Crescent Foods

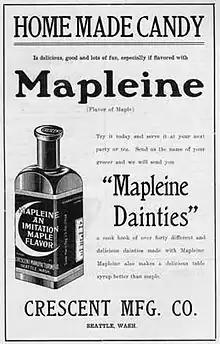
1909 advertisement for Mapleine

Crescent's best known product was Mapleine, an imitation maple flavoring that became popular during the Great Depression to create a table syrup that substitutes maple syrup. Crescent had introduced Mapleine at the Puyallup Fair in 1908, and exhibited it prominently at the 1909 Alaska–Yukon–Pacific (AYP) Exposition. A "Coast" magazine issue promoting Seattle for the AYP included an article by and about Crescent boasting that it had "spread the fame of Seattle throughout the Western hemisphere" and "made Seattle famous—and blessed among millions of lovers of maple sweets."